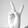
ASL letter: V